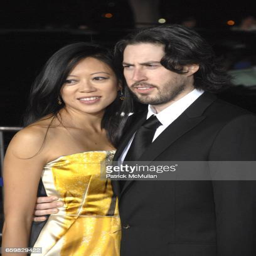
actor and film director attend los angeles premiere of